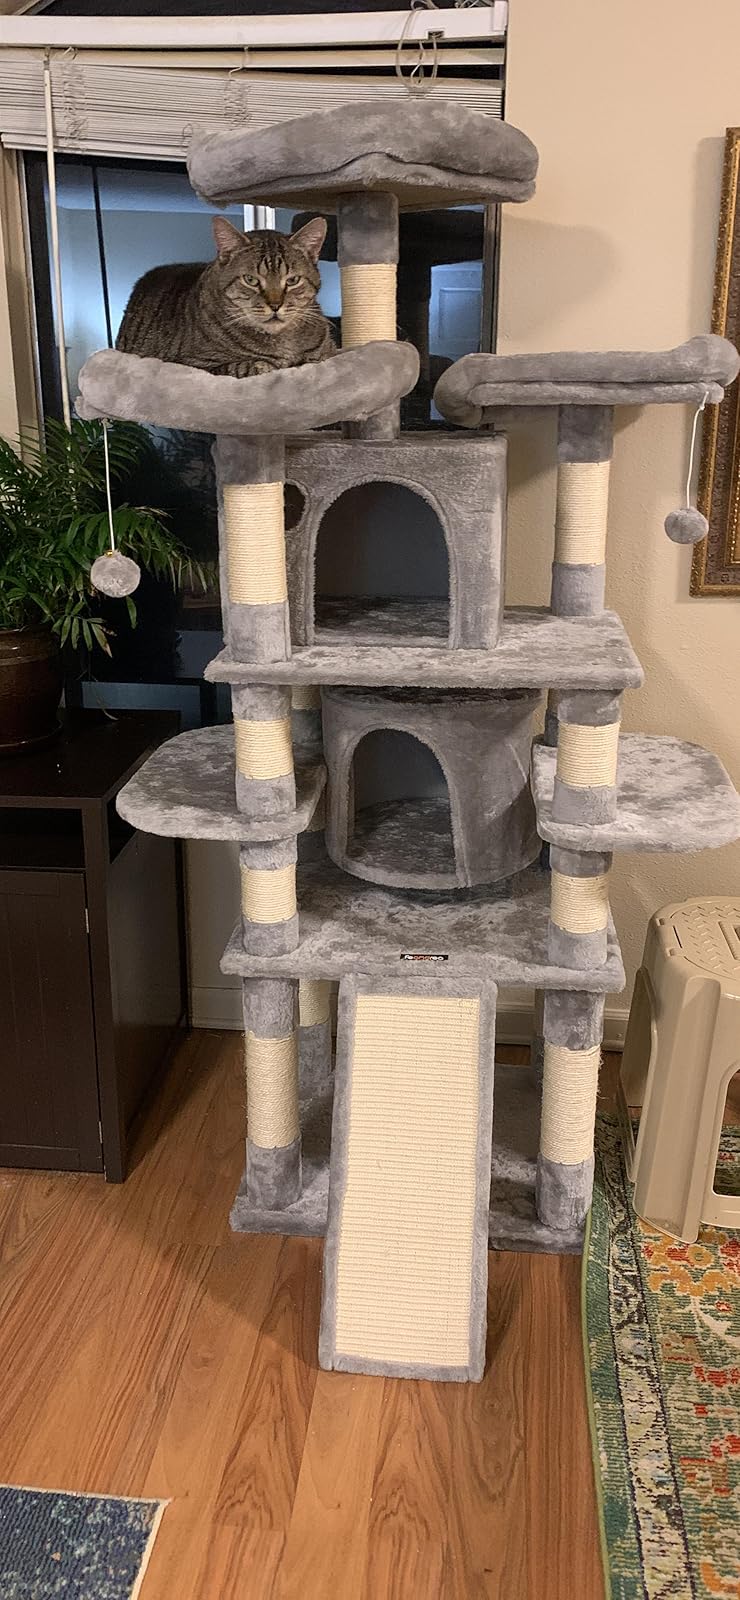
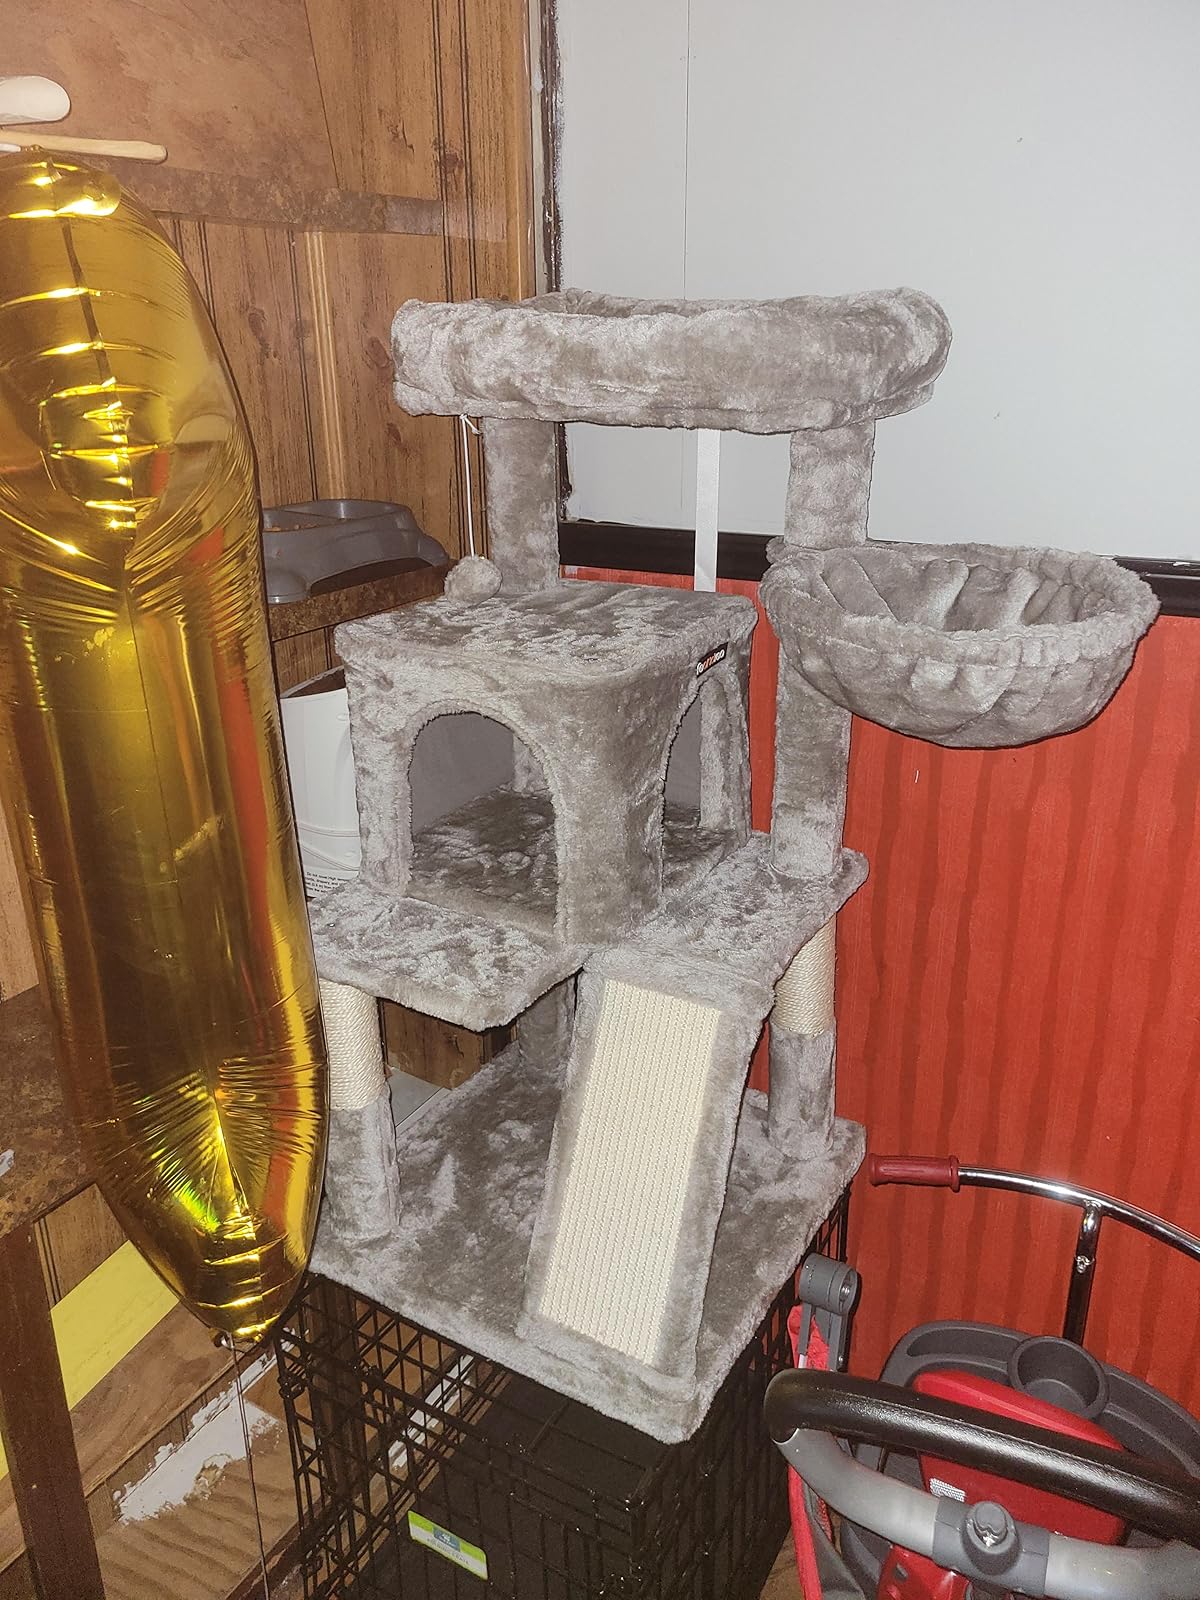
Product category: items_cat tree
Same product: no